William Orpen

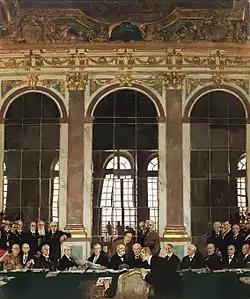
"The Signing of Peace in the Hall of Mirrors, Versailles, 28th June 1919" (1919)

In May 1918, 125 of Orpen's war paintings and drawings were displayed at Agnew's Gallery in Old Bond Street in London. The exhibition was a great success with 9000 paying visitors in its four weeks. Highlights of the exhibition included nine of Orpen's 'khaki portraits' and several of his works from the Somme such as "Highlander Passing a Grave" and "Thinker on the Butte de Warlencourt". There was much press discussion as to why the censor had passed Orpen's "Dead Germans in a Trench" as suitable for display, after his refusal to allow Christopher Nevinson's "Paths of Glory" to be displayed two months previously. In fact, Lee had refused to pass nearly all of the paintings shown at Agnew's but Orpen appealed to the Director of Military Intelligence, General George Macdonogh, and had him overruled. After Agnew's, several museums and galleries wanted to host the exhibition and it was taken to the Manchester City Art Gallery and then the United States. Whilst the exhibition was in London, it was announced that Orpen was donating all the works on display to the British government on the understanding that they should remain in their white frames and be kept together as a single body of work. They are now in the collection of the Imperial War Museum in London. In the King's 1918 Birthday Honours list that summer he was made a Knight Commander of the Order of the British Empire.